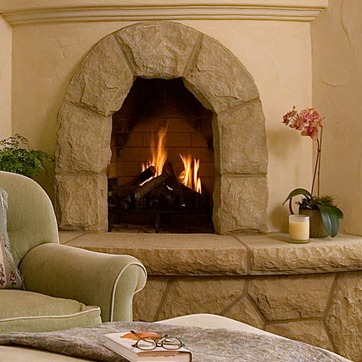
Material: other